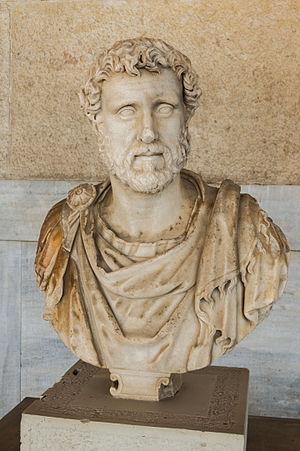
Buste d'époque de l'empereur romain Antonin le Pieux (138 - 161). Museum of the Ancient Agora
Antonin le Pieux est un empereur romain, qui régna de 138 à 161. Par son père Titus Aurelius Fulvus, consul en 89, et son grand-père Titus Aurelius Fulvus, consul en 85, il est originaire de Nemausus.